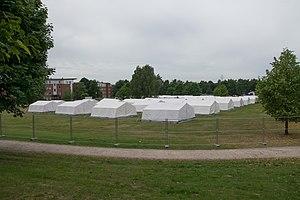
Les réfugiés de la guerre civile syrienne en Allemagne ou réfugiés syriens en Allemagne sont des ressortissants syriens qui ont fui leur pays à la suite de l'escalade de la guerre civile. Pour échapper aux violences, environ quatre millions de syriens ont fui le pays pour se rendre dans un pays voisin, des milliers d'autres fuyant à travers le monde, notamment en migrant en Europe.
Les réfugiés de la guerre civile syrienne, ou réfugiés syriens, sont des ressortissants syriens qui ont fui leur pays à la suite de l'escalade de la guerre civile, constituant ainsi en 2015 la plus importante population de réfugiés au monde. Pour échapper aux violences, environ quatre millions de personnes ont fui le pays pour se rendre dans un pays voisin, des milliers d'autres fuyant à travers le monde.
La crise migratoire en Europe est l'augmentation, dans les années 2010, du nombre de migrants arrivant dans l'Union européenne via la mer Méditerranée et les Balkans, depuis l'Afrique, le Moyen-Orient et l'Asie du Sud et qui en fait l'une des plus importantes crises migratoires de son histoire contemporaine.